History of Brisbane

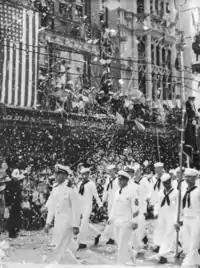
Arrival of United States sailors in 1941

The 1893 Black February floods caused severe flooding in the region and devastated the city. Raging flood waters destroyed the first of several versions of the Victoria Bridge. Even though gold was discovered north of Brisbane, around Maryborough and Gympie, most of the proceeds went south to Sydney and Melbourne. The city remained an underdeveloped regional outpost, with comparatively little of the classical Victorian architecture that characterized southern cities. In 1896, the Brisbane river saw its worst maritime disaster with the capsize of the ferry Pearl, of the 80–100 people on board, only 40 survived.